Gullivera

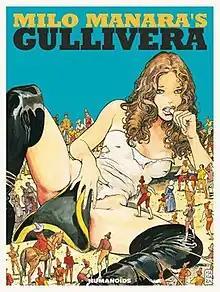
The cover for "Gullivera", art by Milo Manara.

Gullivera or Gulliveriana is a stand-alone erotic graphic novel written and illustrated by comic book creator Milo Manara. It was first published in 1996 by French publisher Les Humanoïdes Associés, and has since been translated into several languages. The comic is a parody of Jonathan Swift's "Gulliver's Travels".